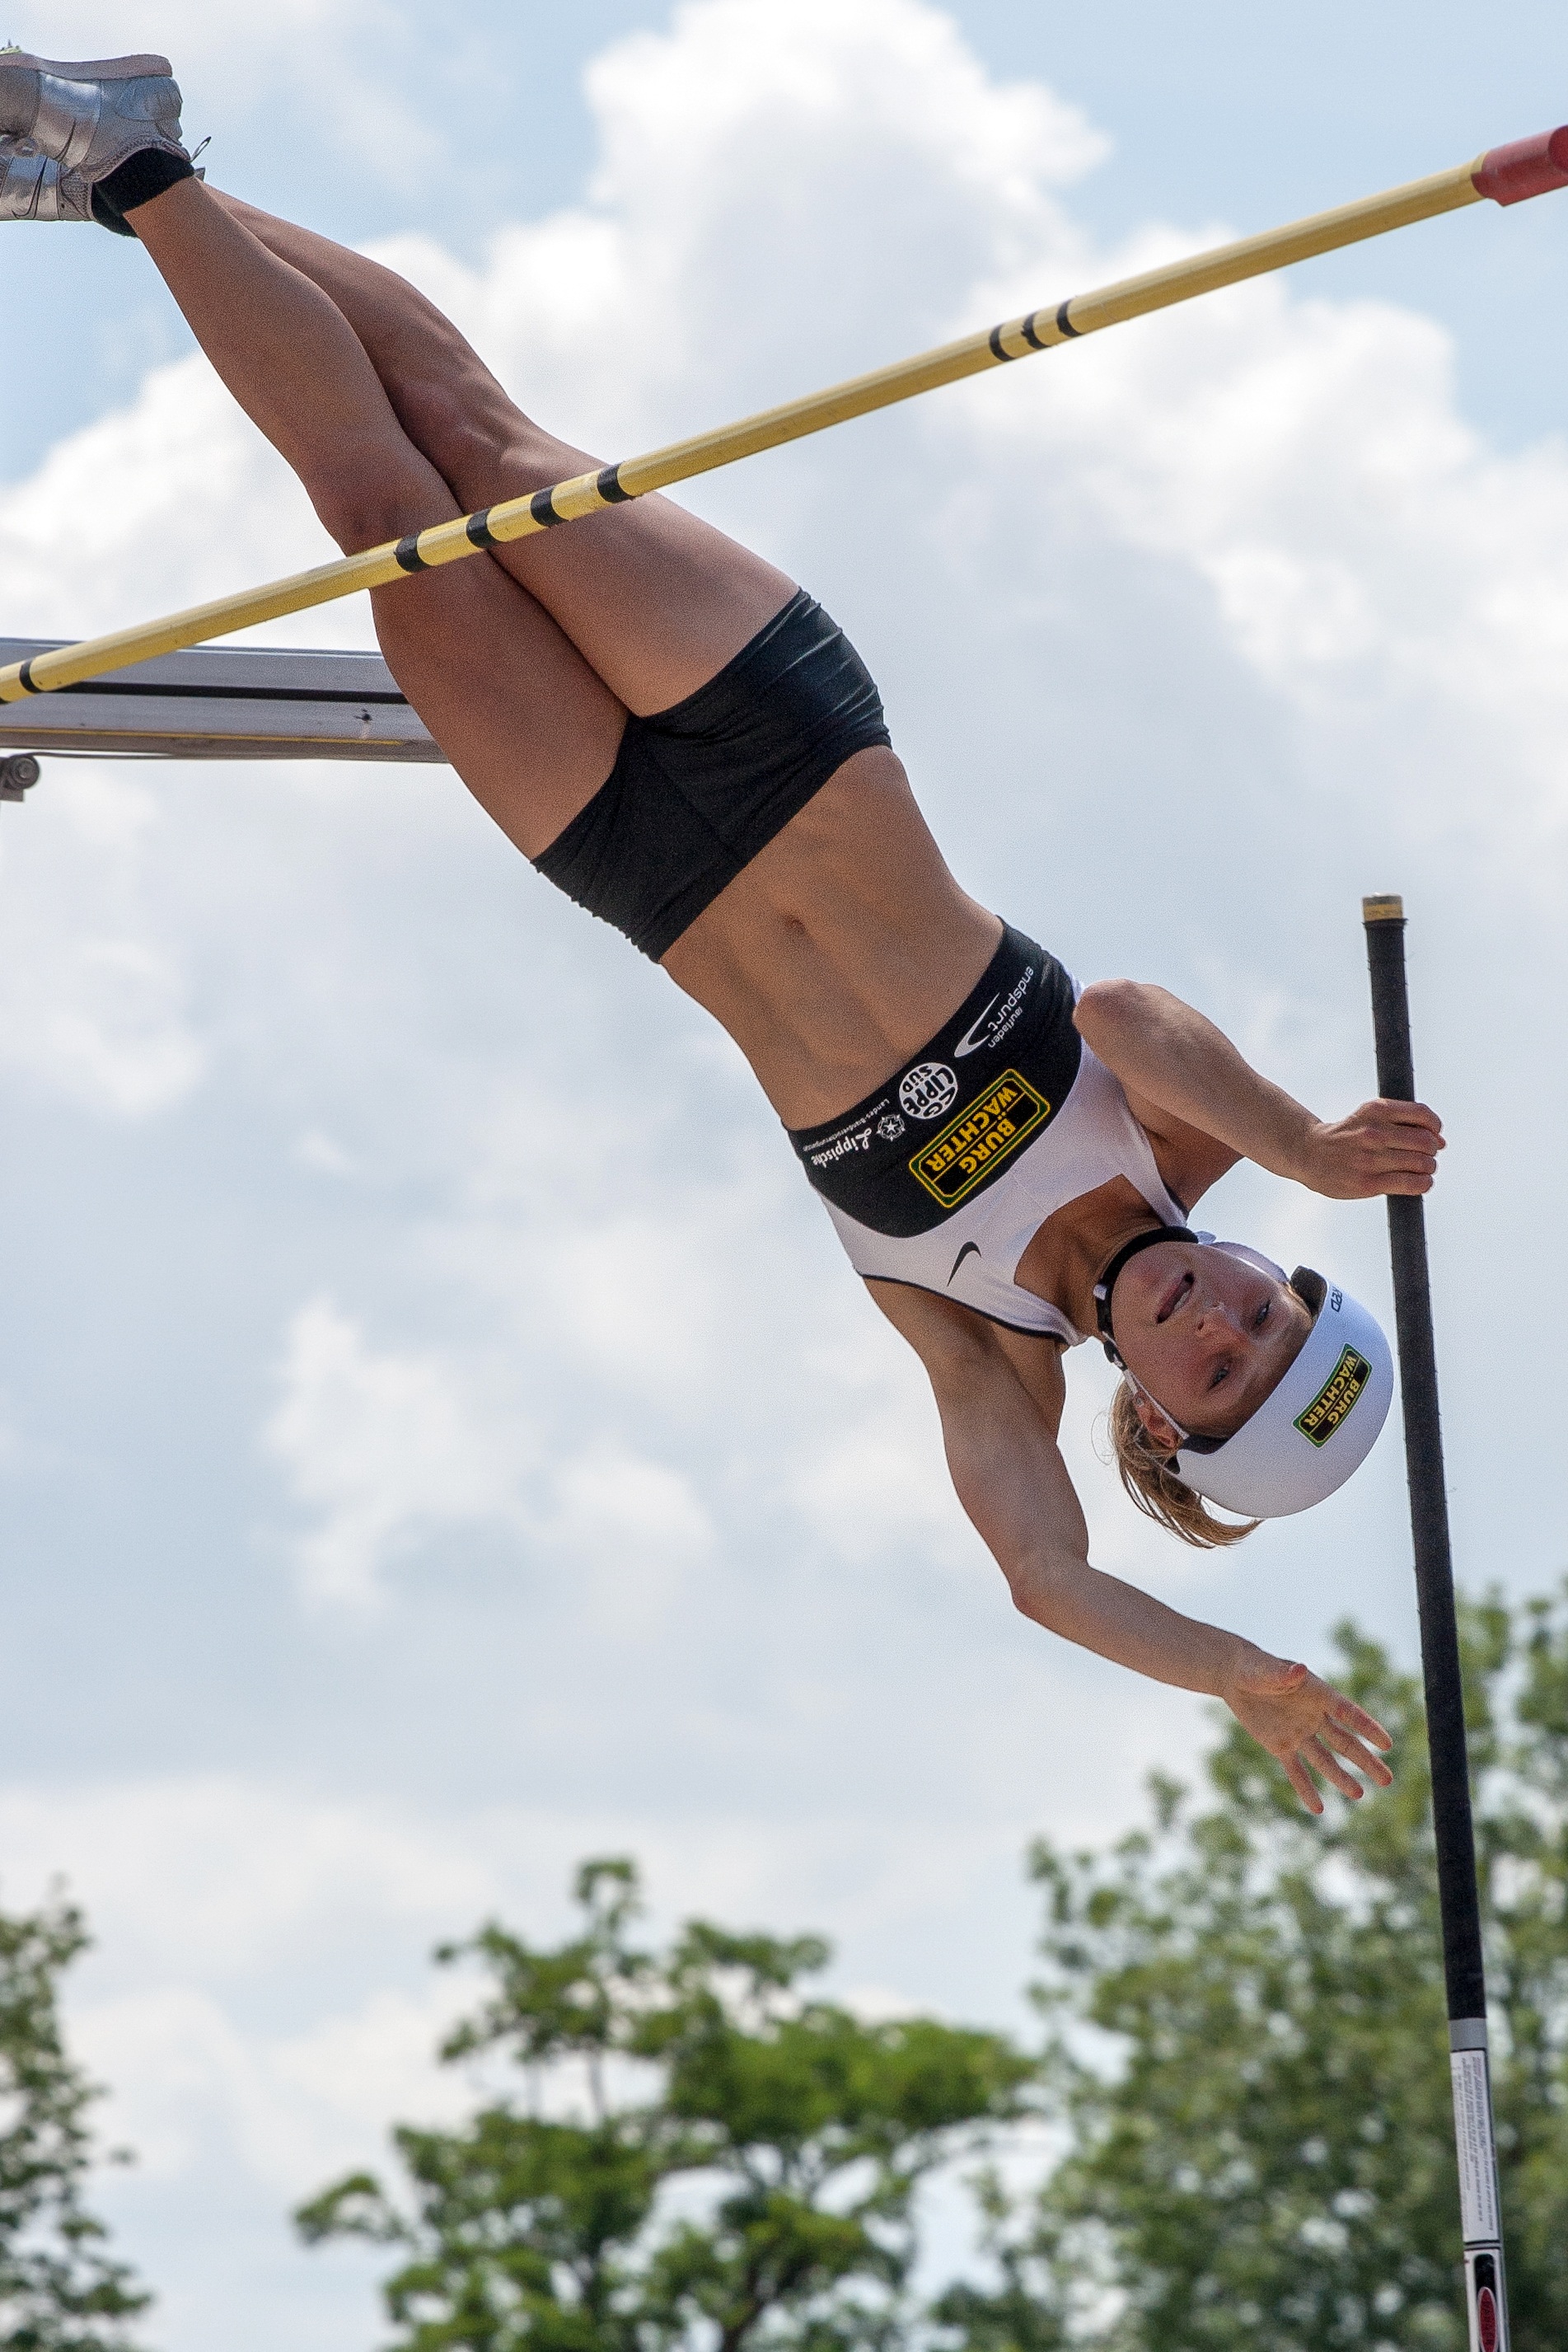
person, sport, jumping, extreme sport, sports, athletics, physical exercise, pole vault, junior gala mannheim, human action, track and field athletics, high jump